Battle of Birch Coulee

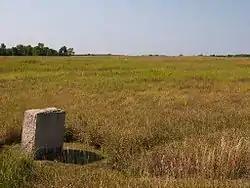
Birch Coulee battlefield (2012)

To the alarm of Dr. Jared W. Daniels, Captain Grant himself was heard shouting, "We all shall be scalped!" The infantry in particular was young and inexperienced. Robert K. Boyd, who was seventeen years old himself at the time, wrote, "It should be considered that our men were new recruits, nearly all ignorant as to the use of arms and carrying army rifles which were strange to them; not one of the guns ever having been fired at a target. Not over three shots had been fired by any one of our infantry force, and even these shots were not aimed at any definite object or target."